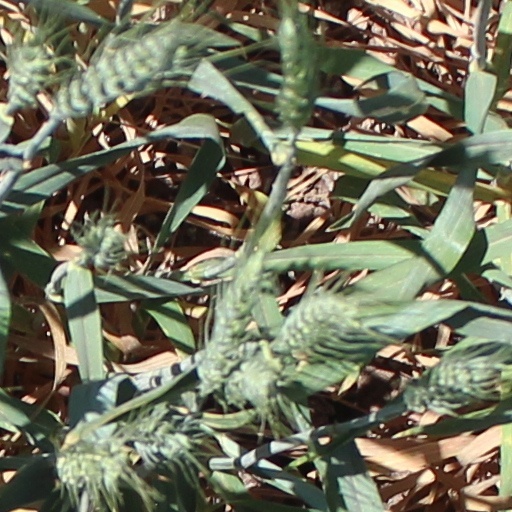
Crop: wheat